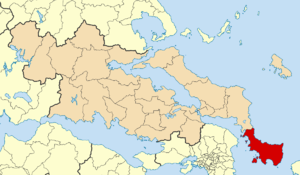
Carystos, Caryste ou Karystos est un petit port de pêche du sud de l'île d'Eubée, plus grande île grecque après la Crète.
La Grèce est organisée depuis le 1ᵉʳ janvier 2011 en 13 régions et 325 dèmes.